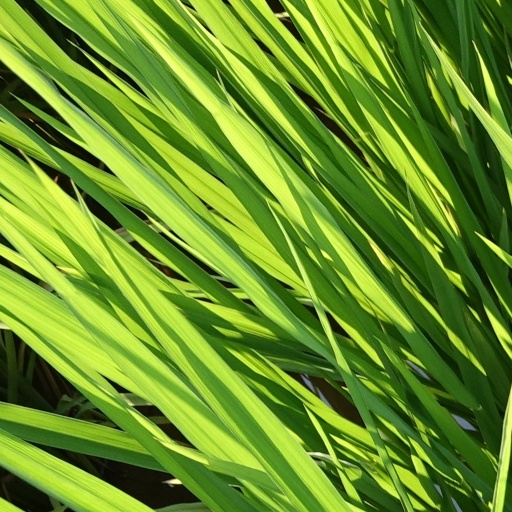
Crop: rice